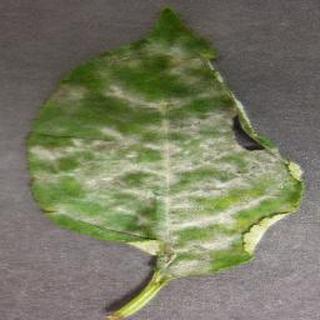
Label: cherry_powdery_mildew